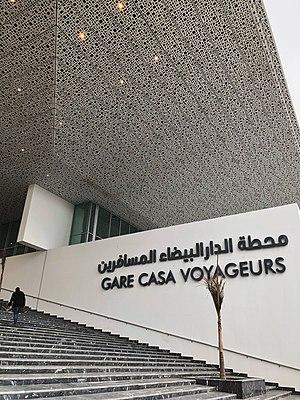
nouvelle annexe de la gare de Casa Voyageurs, Casablanca, Maroc